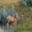
Label: deer